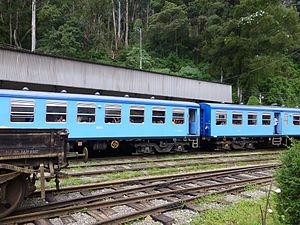
Sri Lanka, Province d'Uva